Gibb-Galuten-Richardson

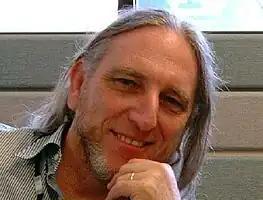
Albhy Galuten

In 1980, the trio produced Barbra Streisand's "Guilty" which became Streisand's best-selling album to date internationally when it was released, with sales of 12 million. The album features three US Top 10 singles, including the No. 1 hit "Woman In Love," "Guilty" and "What Kind of Fool" (the latter two being duets between Streisand and Gibb).